Paluküla Church

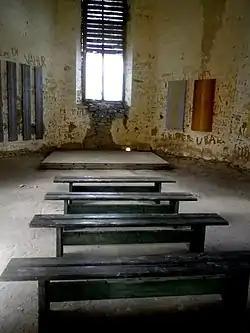
Internal view

There was no pastorate at Paluküla Church, it had 100 seats. The church was built in 1820 for the family of Baron Ungern-Sternberg as a cemetery church, however, due to the high groundwater level, it was not possible to build a burial crypts below ground level, so there is no graveyard near the church. In 1939, after the annexation of Hiiumaa island by the Soviet Union and its transformation into a military zone, the church was used as a warehouse for military equipment. The church tower was used as a lookout position. After the Second World War, the building again served as a warehouse and the tower as an observation post. Over time it was gradually abandoned until, in 1989, the tower was ruined by a fire.